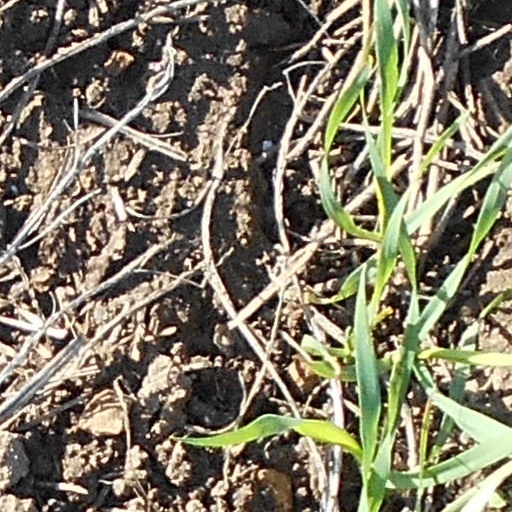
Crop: wheat